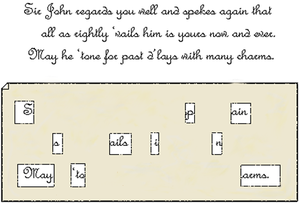
La grille de Cardan est une méthode d'écriture des messages secrets en utilisant une grille de décodage.